Social media and political communication in the United States

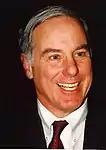
Howard Dean in 1999

Democrat Howard Dean, who served as the Governor of Vermont from 1991 to 2003 and ran for president in the 2004 United States presidential election, is credited with being the first politician to use the Internet for political purposes. Dean won a "digital" primary election that was held on MoveOn.org, getting 44% of the votes. His success in the primary generated positive coverage from the news media. This early victory was important to the campaign's momentum. Dean is credited with organizing the first campaign website, which acted as a virtual headquarters for fundraising and volunteer recruitment. The website also measured several online metrics of success, including hits on his homepage, weblogs, campaign sign-ups, house parties, and meetups.